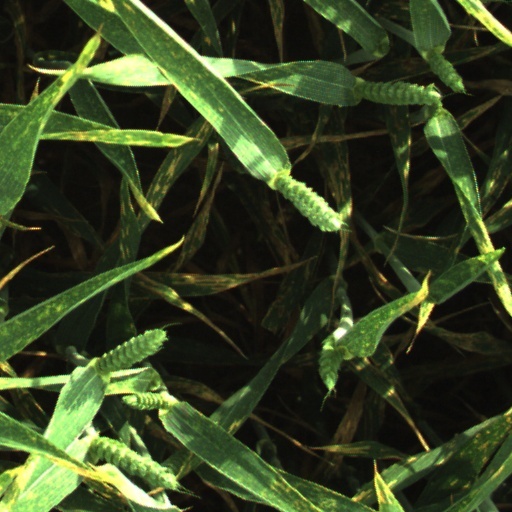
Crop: wheat